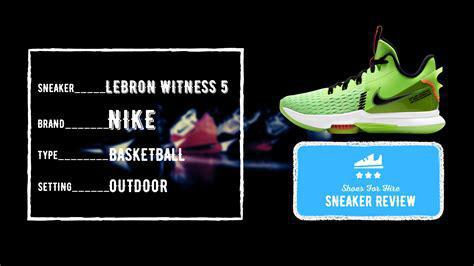
Brand: Nike
Model: Lebron Witness 5